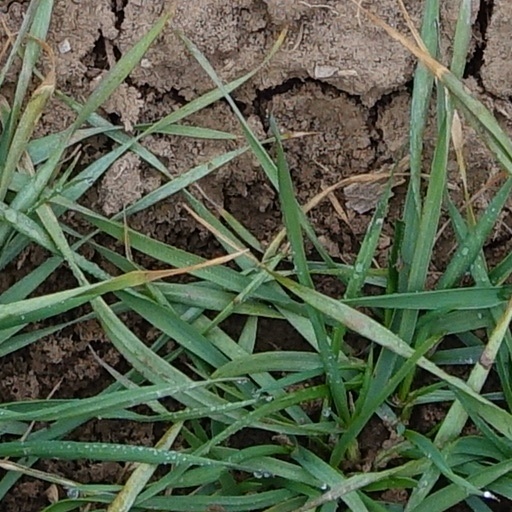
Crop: wheat